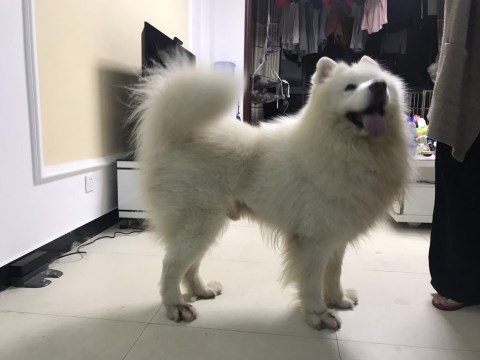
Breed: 2192-n000088-Samoyed